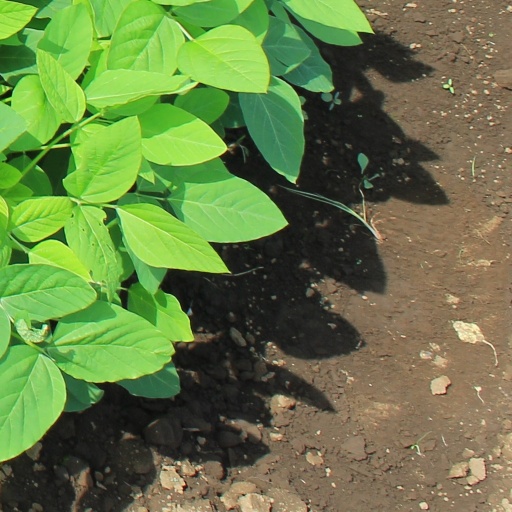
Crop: soybean